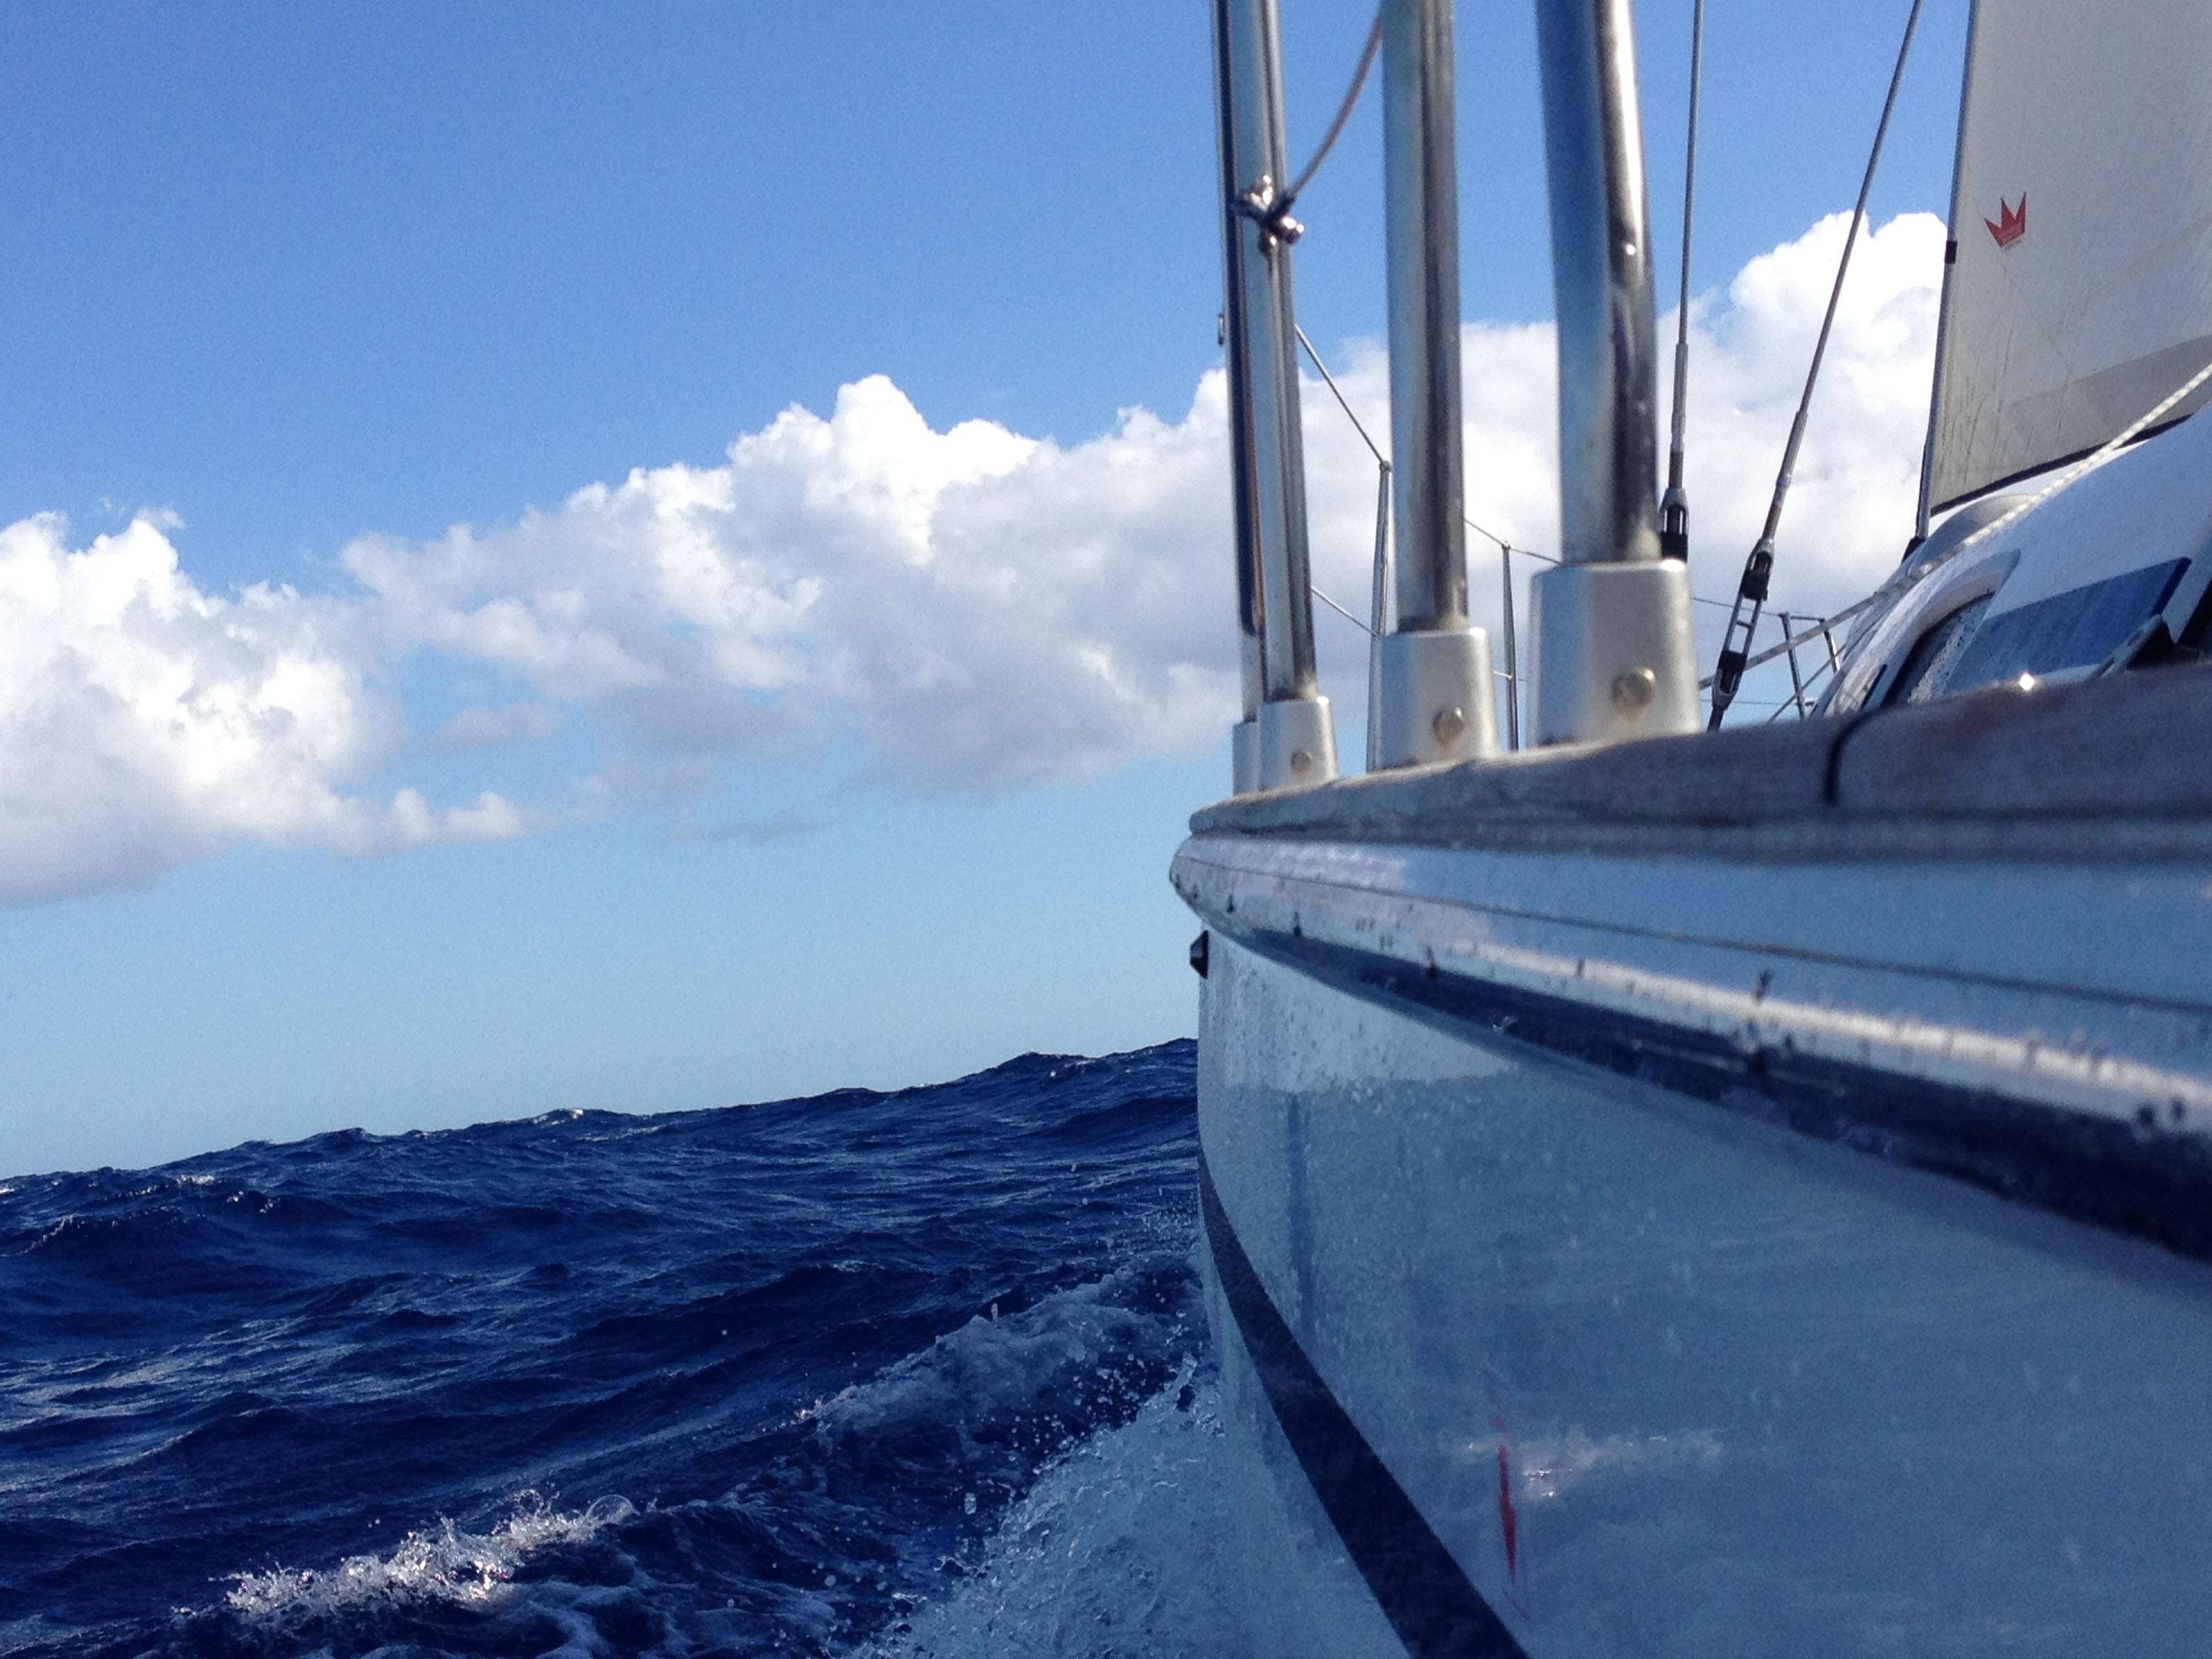
sea, water, sunshine, sun, sport, boat, ship, summer, vehicle, mast, sailing, yacht, sailboat, sail, watercraft, sailing boat, passenger ship